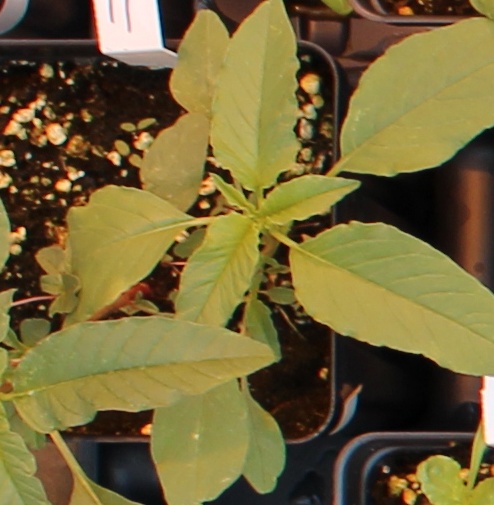
Label: Waterhemp